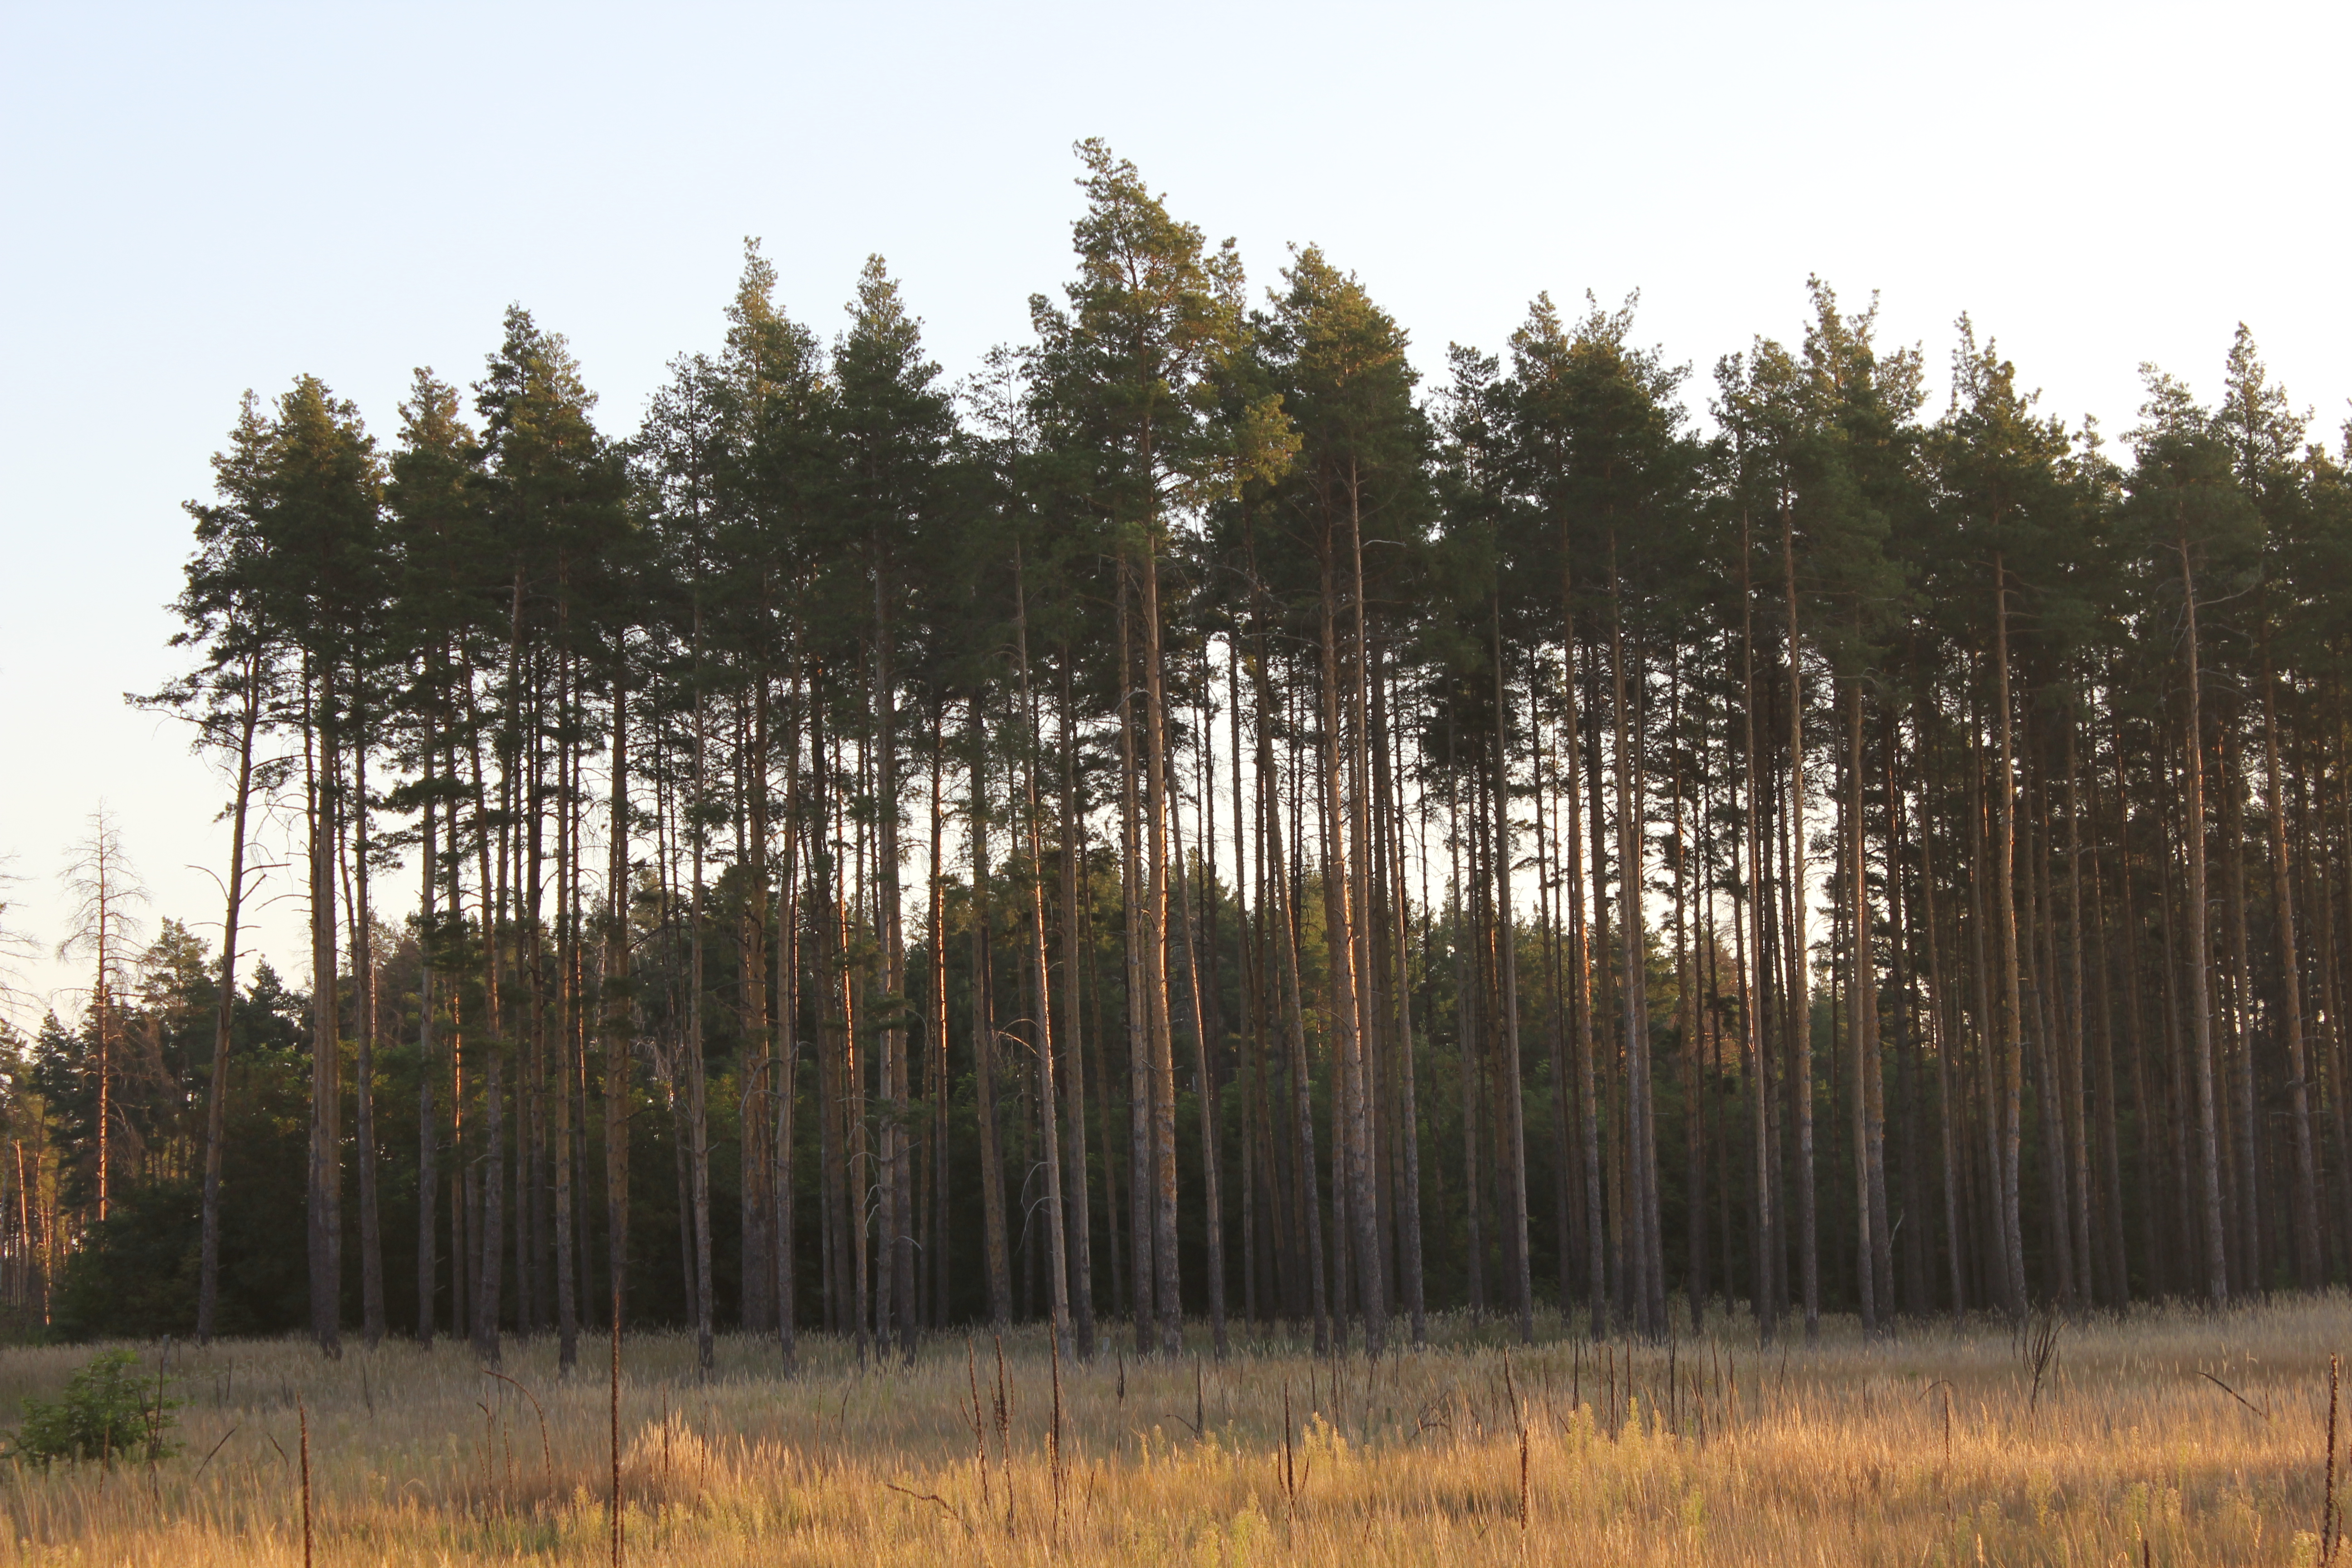
landscape, field, nature, tree, green, grass, pine, forest, trees, sunrise, sun, leaves, ecosystem, spruce fir forest, tropical and subtropical coniferous forests, temperate coniferous forest, temperate broadleaf and mixed forest, biome, grove, sky, conifer, shrubland, pine family, grass family, prairie, plant community, grassland, bog